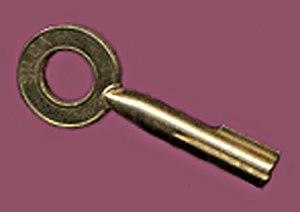
La serrure à pompe souvent appelée serrure de sécurité est un mécanisme cylindrique muni de plusieurs ailettes indépendantes coulissantes suivant l'axe du cylindre. La clef permet de positionner chaque ailette de manière que le cylindre puisse tourner.